Evolution of Worcestershire county boundaries since 1844

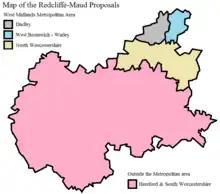
Fig 10: Redcliffe-Maud map – featuring the proposals for Worcestershire and the surrounding areas of Herefordshire and South Staffordshire

The compact size of Dudley County Borough combined with an increasing population, the high cost of reclaiming derelict land and urgent slum clearance contributed to a dire housing and land shortage. This resulted in the council "acquiring land from adjacent local authorities". At the expense of Staffordshire, Worcestershire grew slightly in 1926 to allow for the construction of the Priory Estate on land which was mostly situated in Sedgley. These boundary changes also saw the purchase of the town's castle and priory ruins by the council, primarily to free up surrounding land for social housing. Several thousand homes (mostly council owned) were built between 1929 and 1955 on what became known as the Priory, Wren's Nest and Old Park Farm estates.